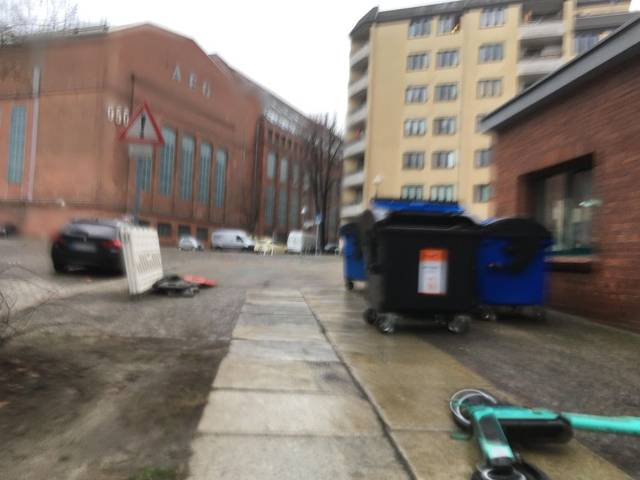
Region: Germany
Coordinates: 52.54, 13.385